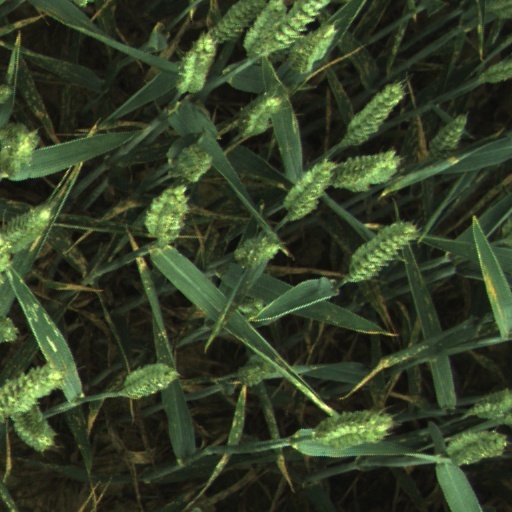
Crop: wheat